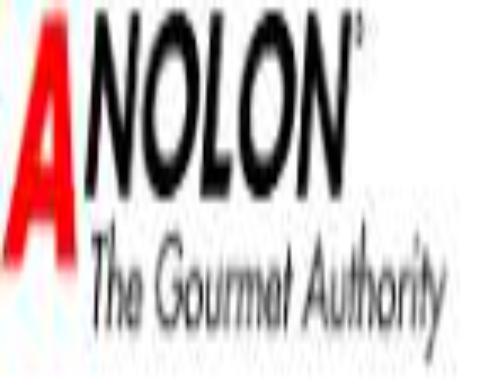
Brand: anolon
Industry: Necessities